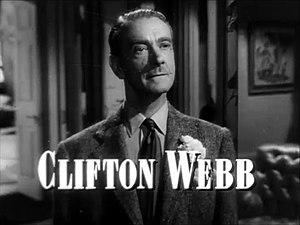
Laura est un film américain réalisé par Otto Preminger sorti en 1944.
Clifton Webb, de son vrai nom Webb Parmalee Hollenbeck, est un acteur américain né à Indianapolis le 11 novembre 1889 et décédé d'une crise cardiaque le 13 octobre 1966 à Beverly Hills. Interprète d'une parfaite élégance, il s'illustra souvent dans des rôles de gentleman détaché, avec une ironie et une finesse qui furent sa marque de fabrique.